The Kudlow Report

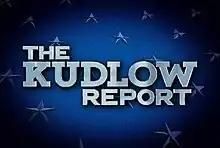

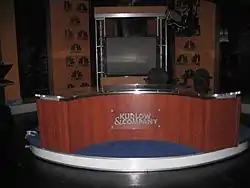
The former "Kudlow & Company" set

The Kudlow Report was a news television program about business and politics hosted by Larry Kudlow, that aired on the CNBC television channel at 7pm ET until March 28, 2014. The show began airing on January 26, 2009. It was a successor to "Kudlow & Company", which aired from 2005 until October 2008. "Kudlow & Company" was a spinoff of the show "Kudlow & Cramer" which Kudlow co-hosted from 2002 to 2005. "Kudlow & Cramer" was called "America Now" from 2001 to 2002.